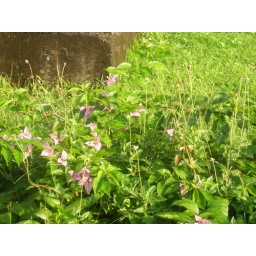
This plant is situated beside a concrete box post; it&amp;quot;s visible from this angle.